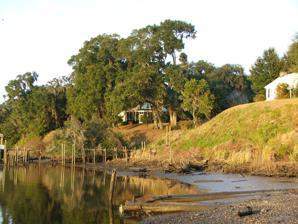
Building: Willtown
Country: United States of America
Year built: 1836
Archaeological site in South Carolina, United States United States historic place Willtown Bluff U.S. National Register of Historic Places Show map of South Carolina Show map of the United States Location Southwest of Adams Run at the end of County Road 55 on the banks of the S. Edisto River, near Adams Run, South Carolina Coordinates 32°40′54″N 80°24′54″W / 32.68167°N 80.41500°W / 32.68167; -80.41500 Area 127.3 acres (51.5 ha) Built c. 1704 ( 1704 ) NRHP reference No. 74001830 Added to NRHP January 8, 1974 Willtown Bluff , also known as Wilton and New London , is a historic settlement site located on the S. Edisto River near Adams Run , Charleston County, South Carolina . Founded about 1704, it was the second planned town to be established after the relocation of Charleston in 1682. Willtown served as a local governmental center (polling place, court of pleas, magistrate court) and regional commercial center. The property includes three early-19th-century buildings: the Parsonage (c. 1836), the Willtown Plantation House (c. 1820), and the remains of a single column of the Episcopal Church (c. 1836). Unexposed remains are of a colonial village thought to have had 80 houses. It was listed on the National Register of Historic Places in 1974. References